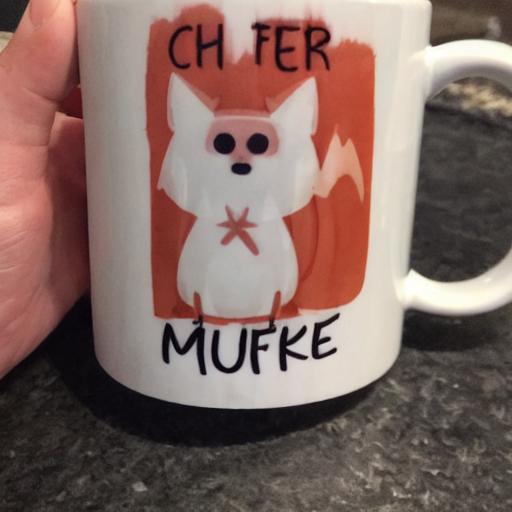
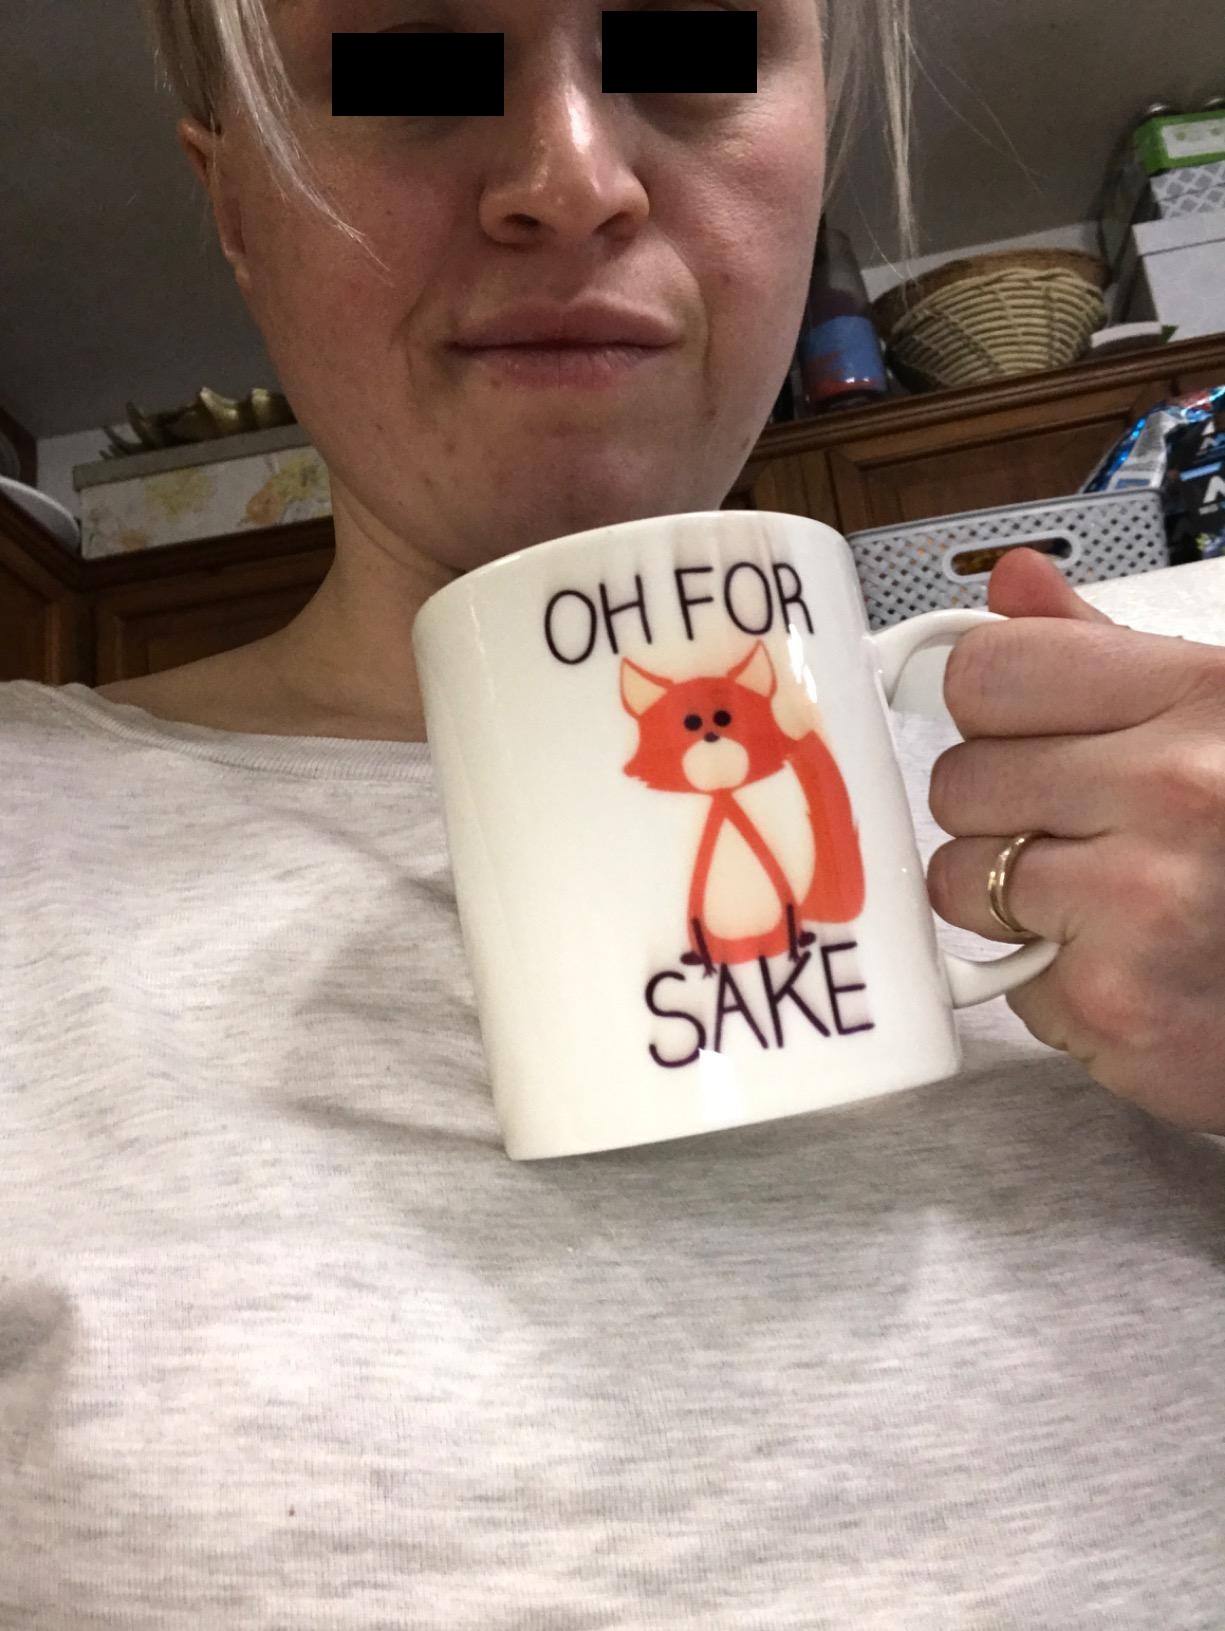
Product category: items_mug
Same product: no